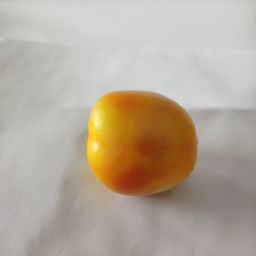
Crop: Tomato
Quality: Ripe